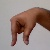
The image shows a hand gesture representing the letter 'Q' in Indian Sign Language.